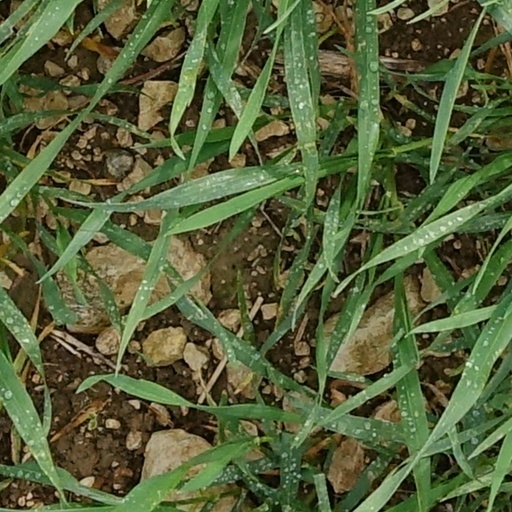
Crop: wheat